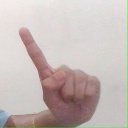
अक्षर: ए